Gião (Santa Maria da Feira)

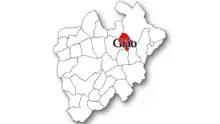
Gião Civil Parish

Gião is a former civil parish in the municipality of Santa Maria da Feira, Portugal. In 2013, the parish merged into the new parish Lobão, Gião, Louredo e Guisande. It has a population of 1,676 inhabitants and a total area of 3.57 km. Its density was 470/km.